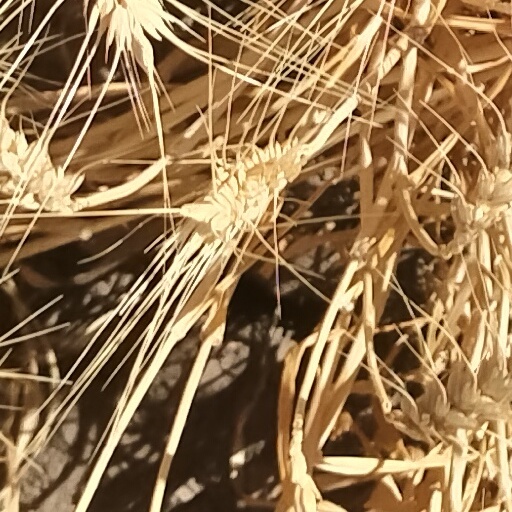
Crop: wheat